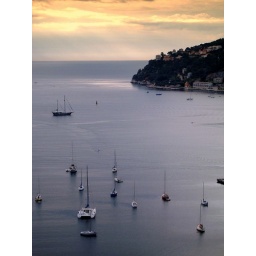
Put her heart in a silver paper